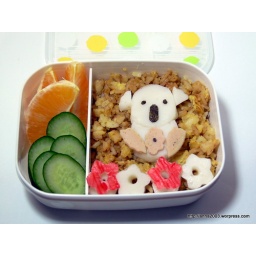
in this bento - fish balls (koala and flowers), crab meat (flowers), ham (koala belly and feet), fried rice, cucumber and orange